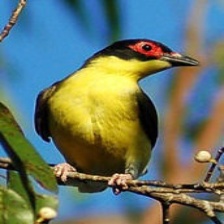
Species: AUSTRALASIAN FIGBIRD
Scientific name: SPHECOTHERES VIEILLOTI